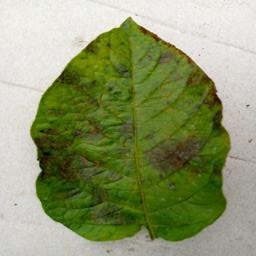
Etiqueta: Late Blight